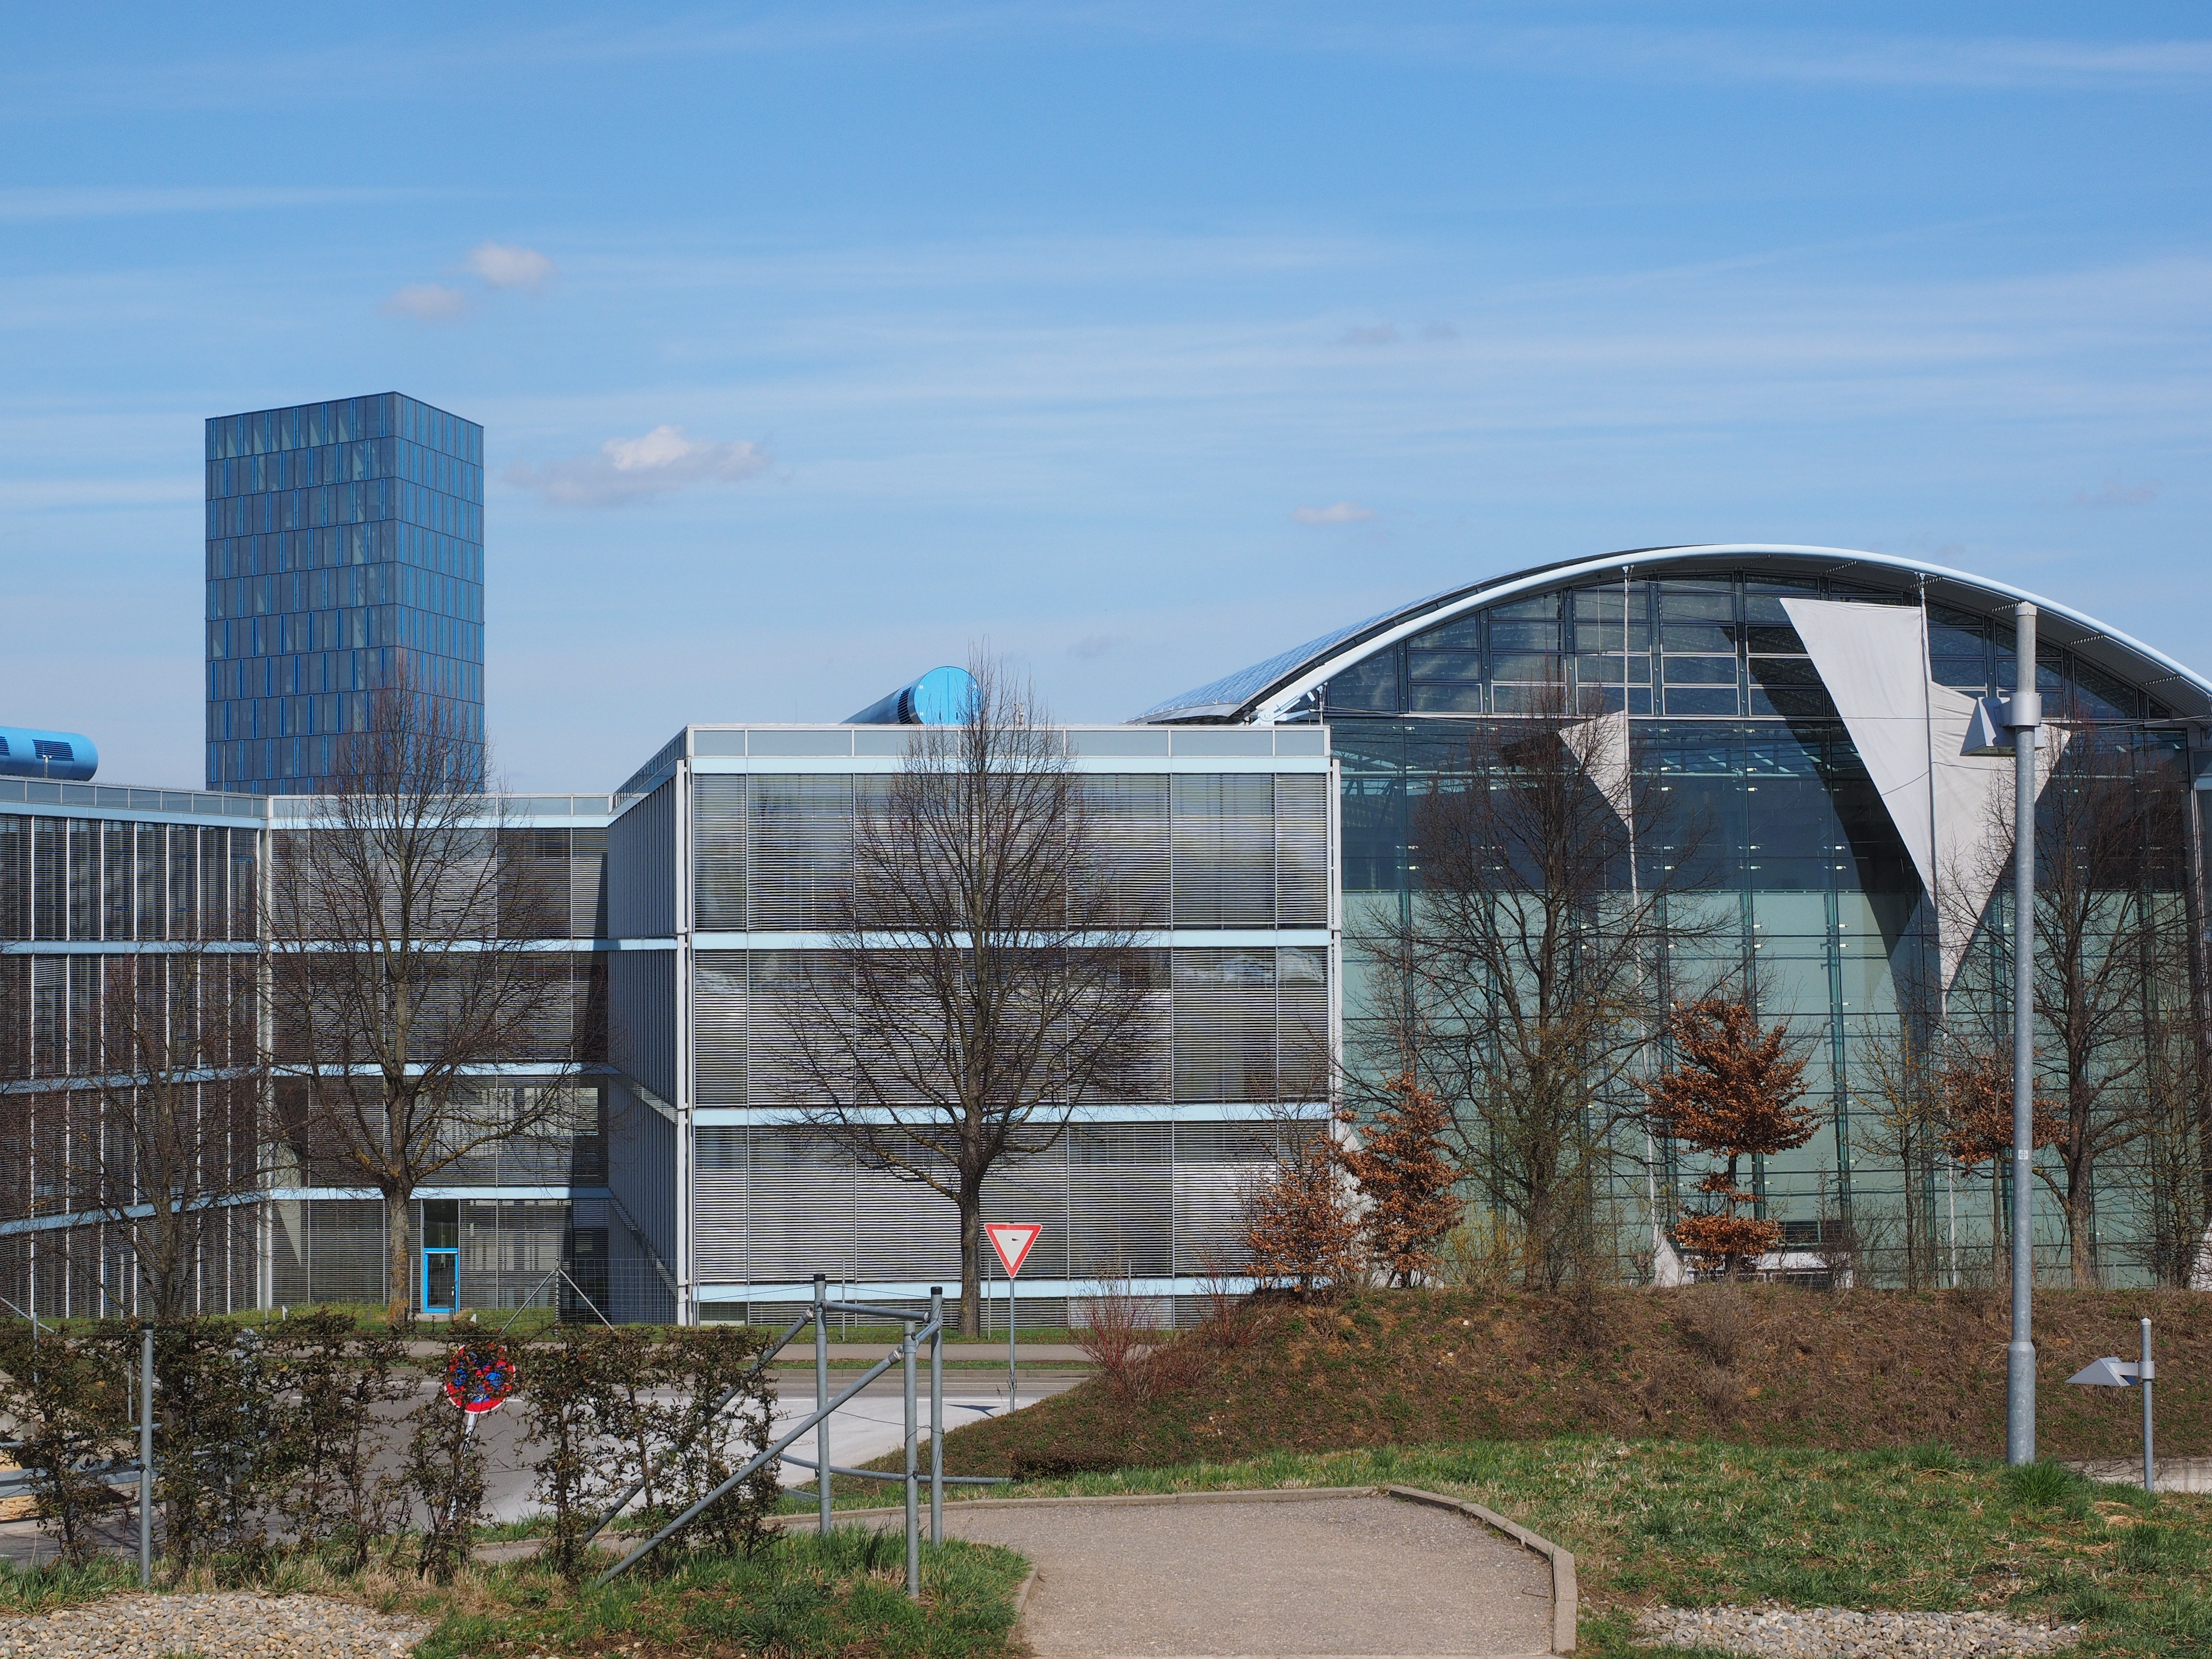
architecture, structure, building, city, downtown, transport, facade, stadium, tower block, public transport, central, location, germany, production, headquarters, company, glass facade, esslingen, urban area, sport venue, festo, company headquarters, head office, esslingen am neckar, production site, automation technology, company premises, festo company